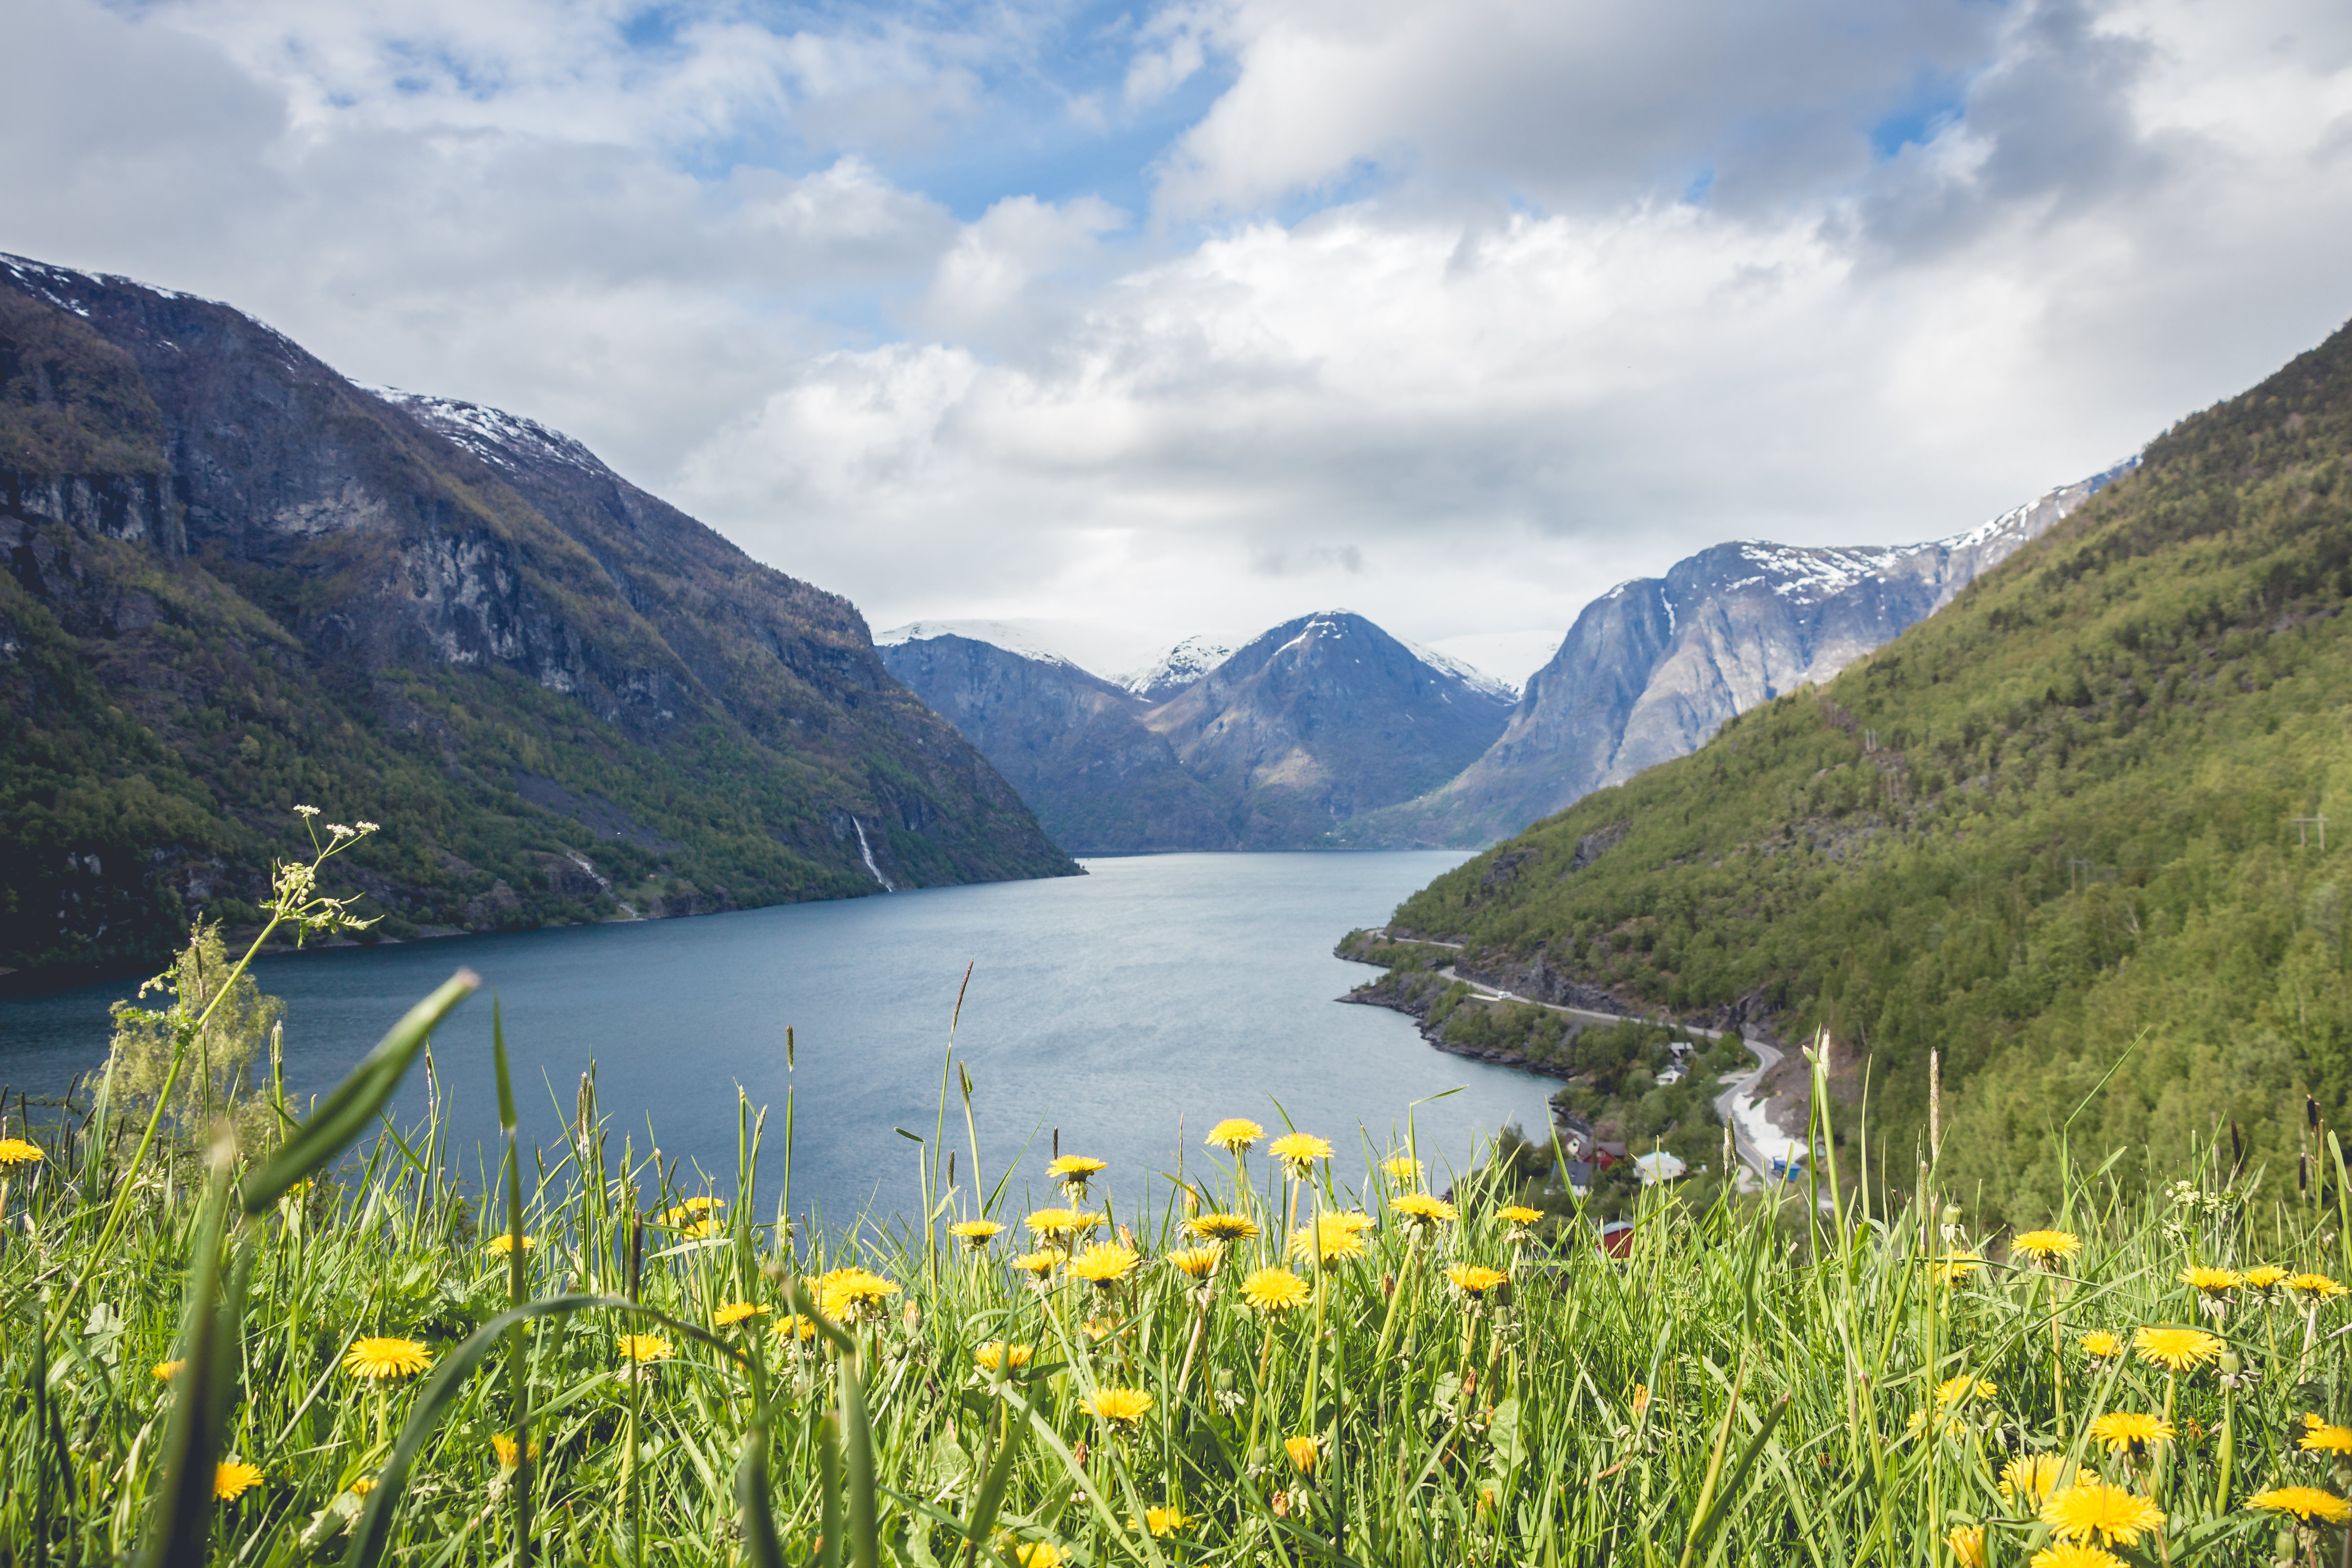
landscape, water, nature, grass, wilderness, walking, mountain, meadow, flower, lake, valley, mountain range, idyllic, scenic, fjord, reservoir, flora, wildflower, flowers, outdoors, alps, grassland, plateau, fell, loch, landform, geographical feature, mountainous landforms, glacial landform